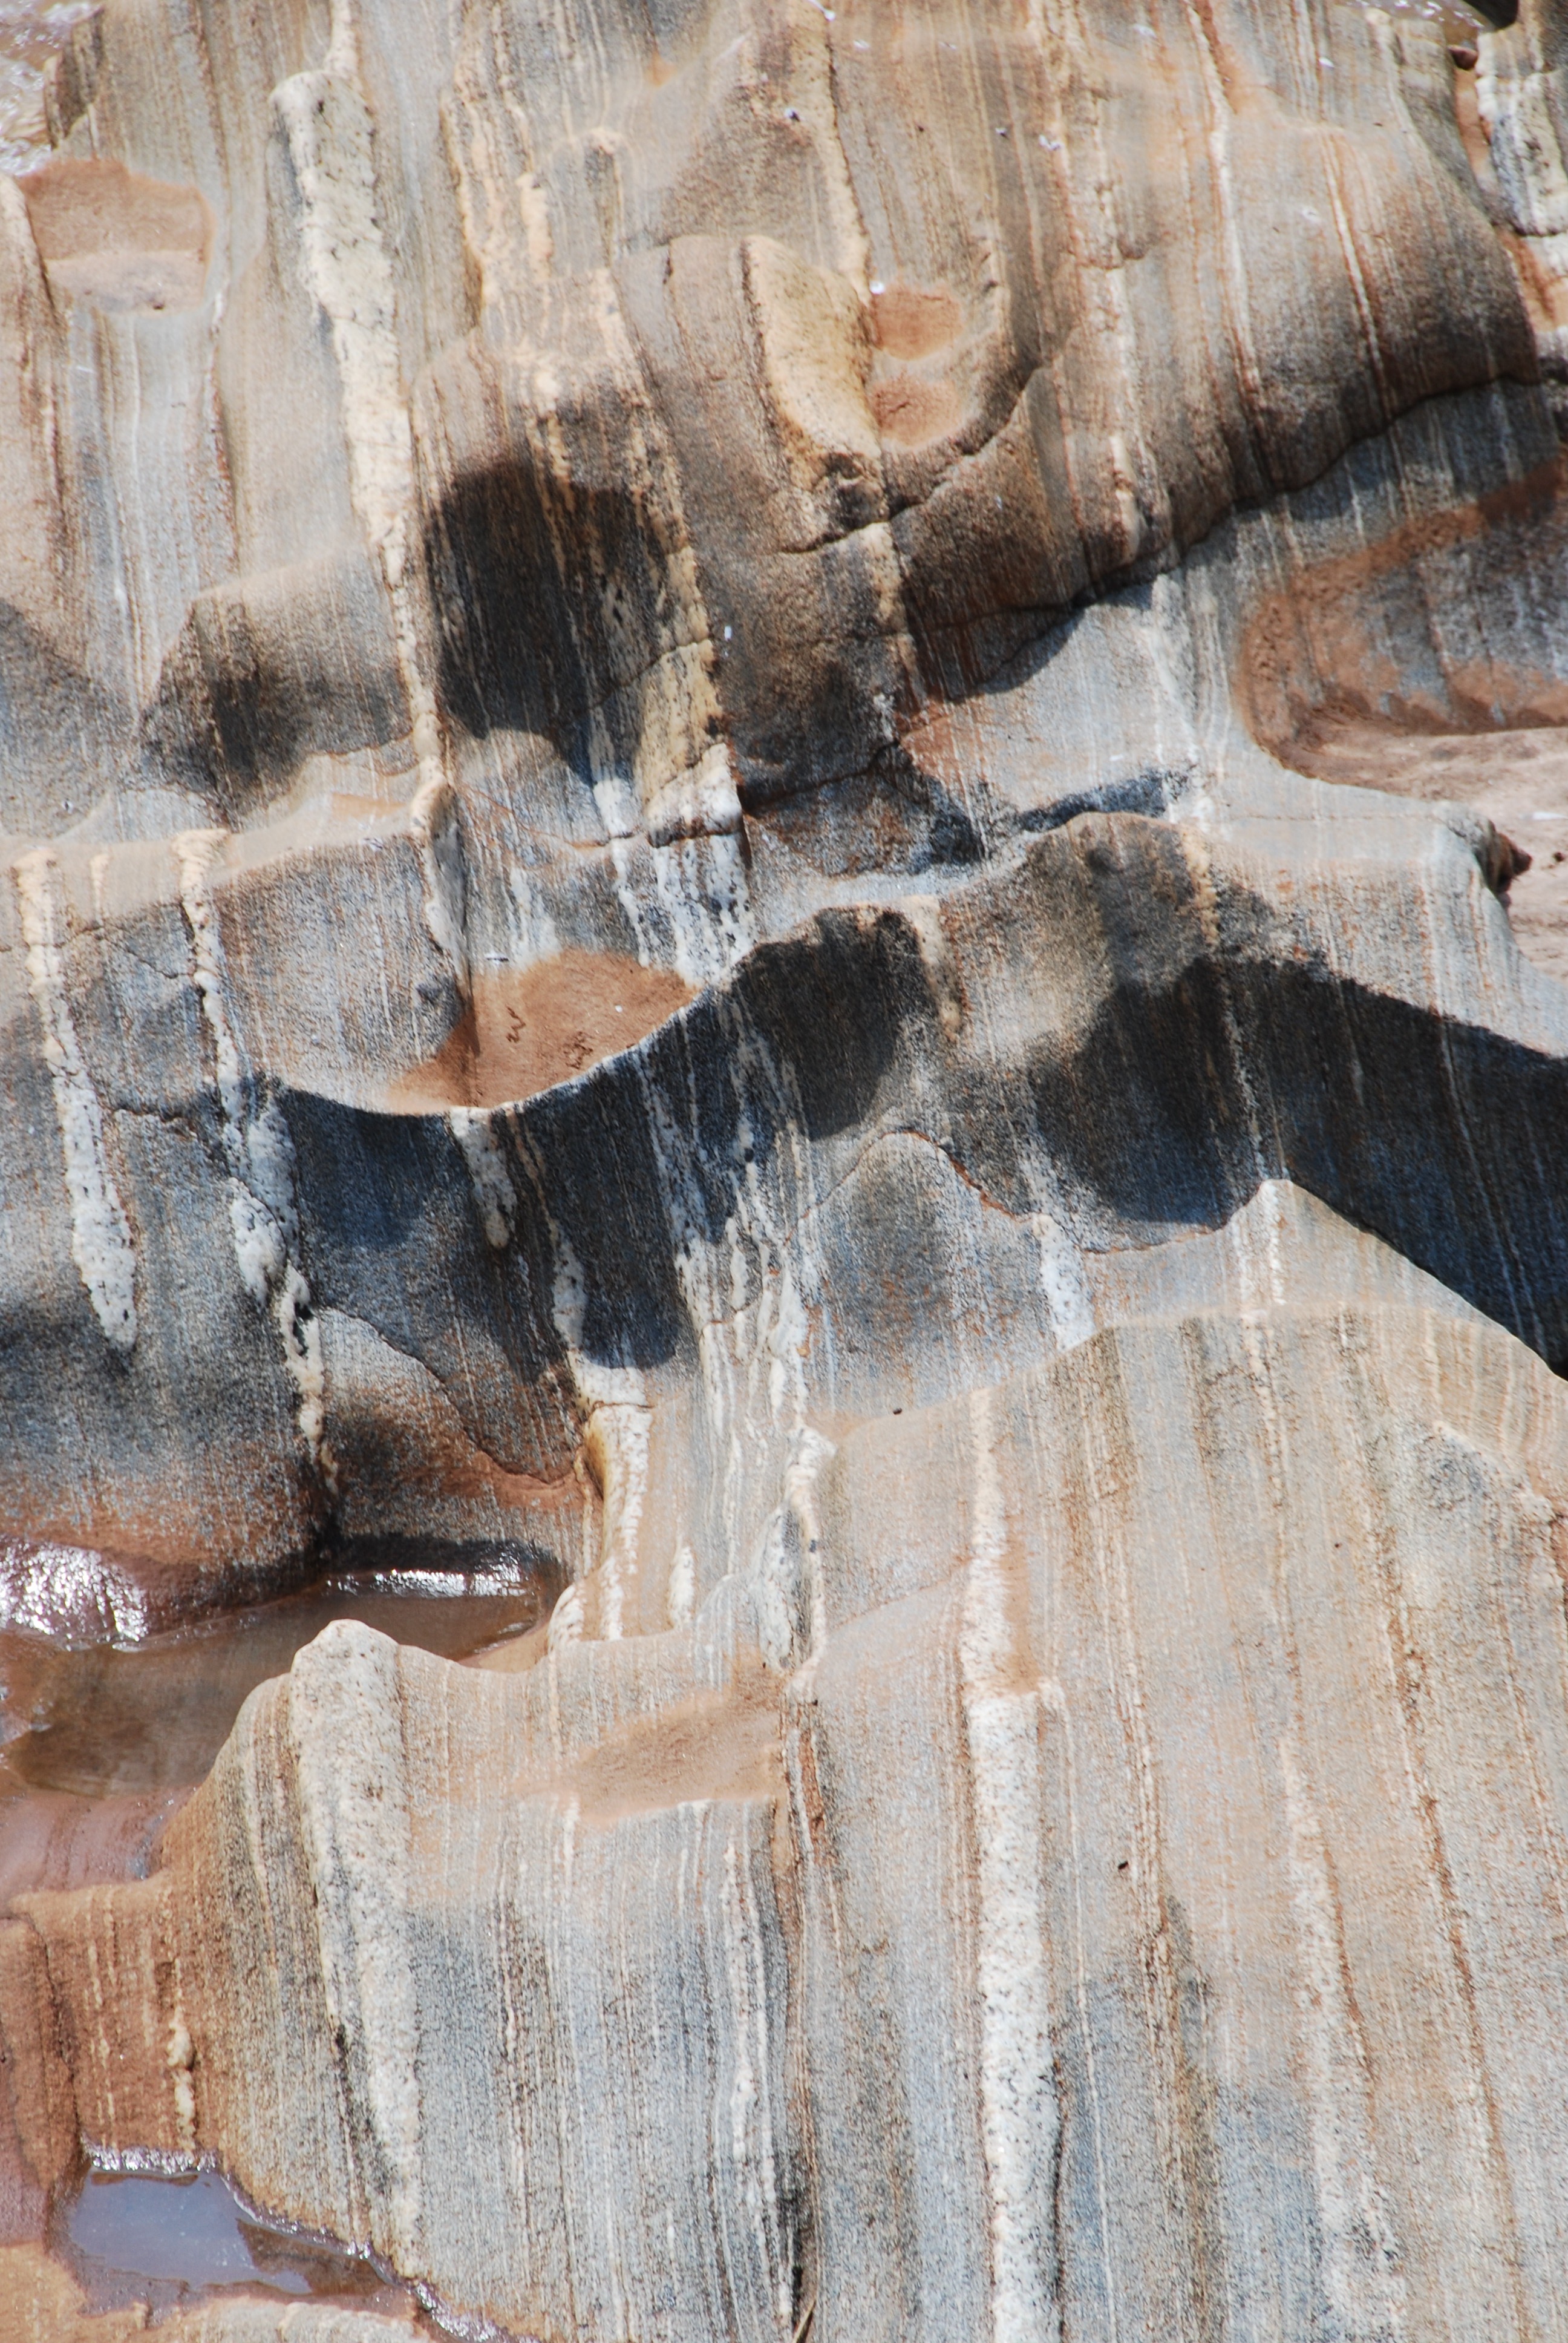
landscape, tree, rock, wood, texture, floor, trunk, wall, formation, natural, material, erosion, stones, art, background, geology, carving, stone formation, flooring, ancient history